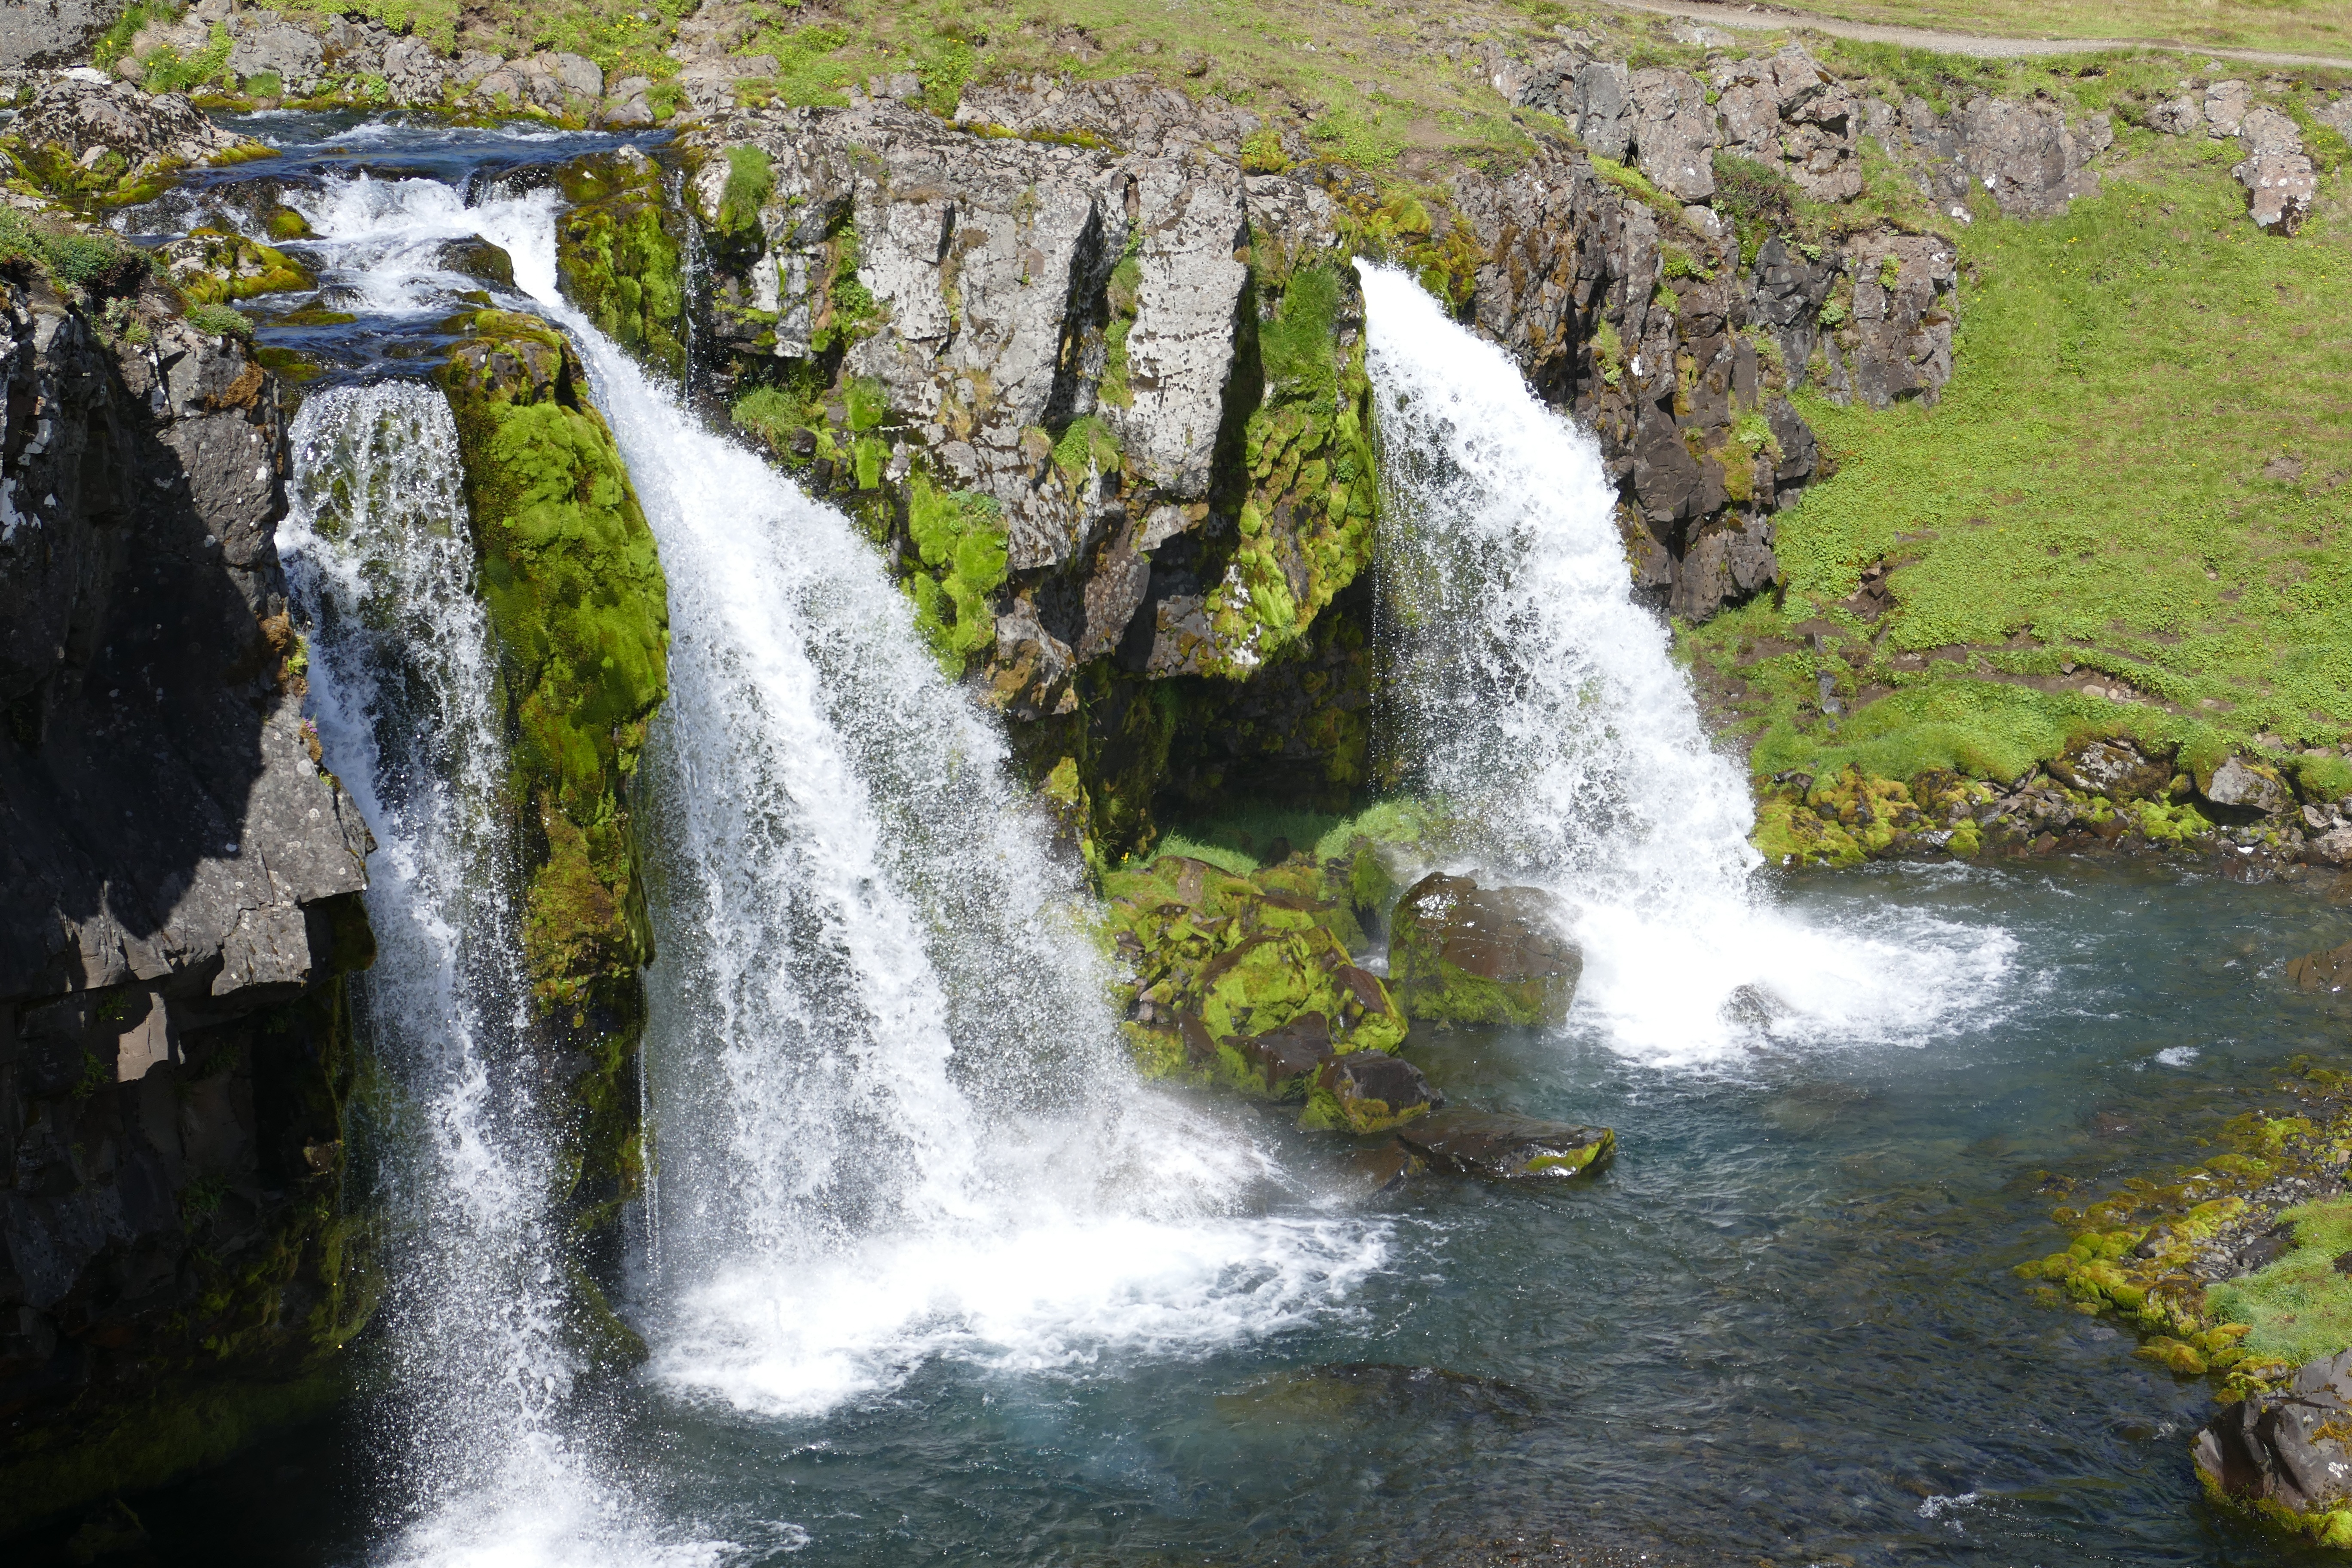
landscape, water, nature, waterfall, river, panorama, stream, iceland, body of water, kirkjufellsfoss, wasserfall, water feature, watercourse, volcanic, snaefellness, sn fellsnes peninsula